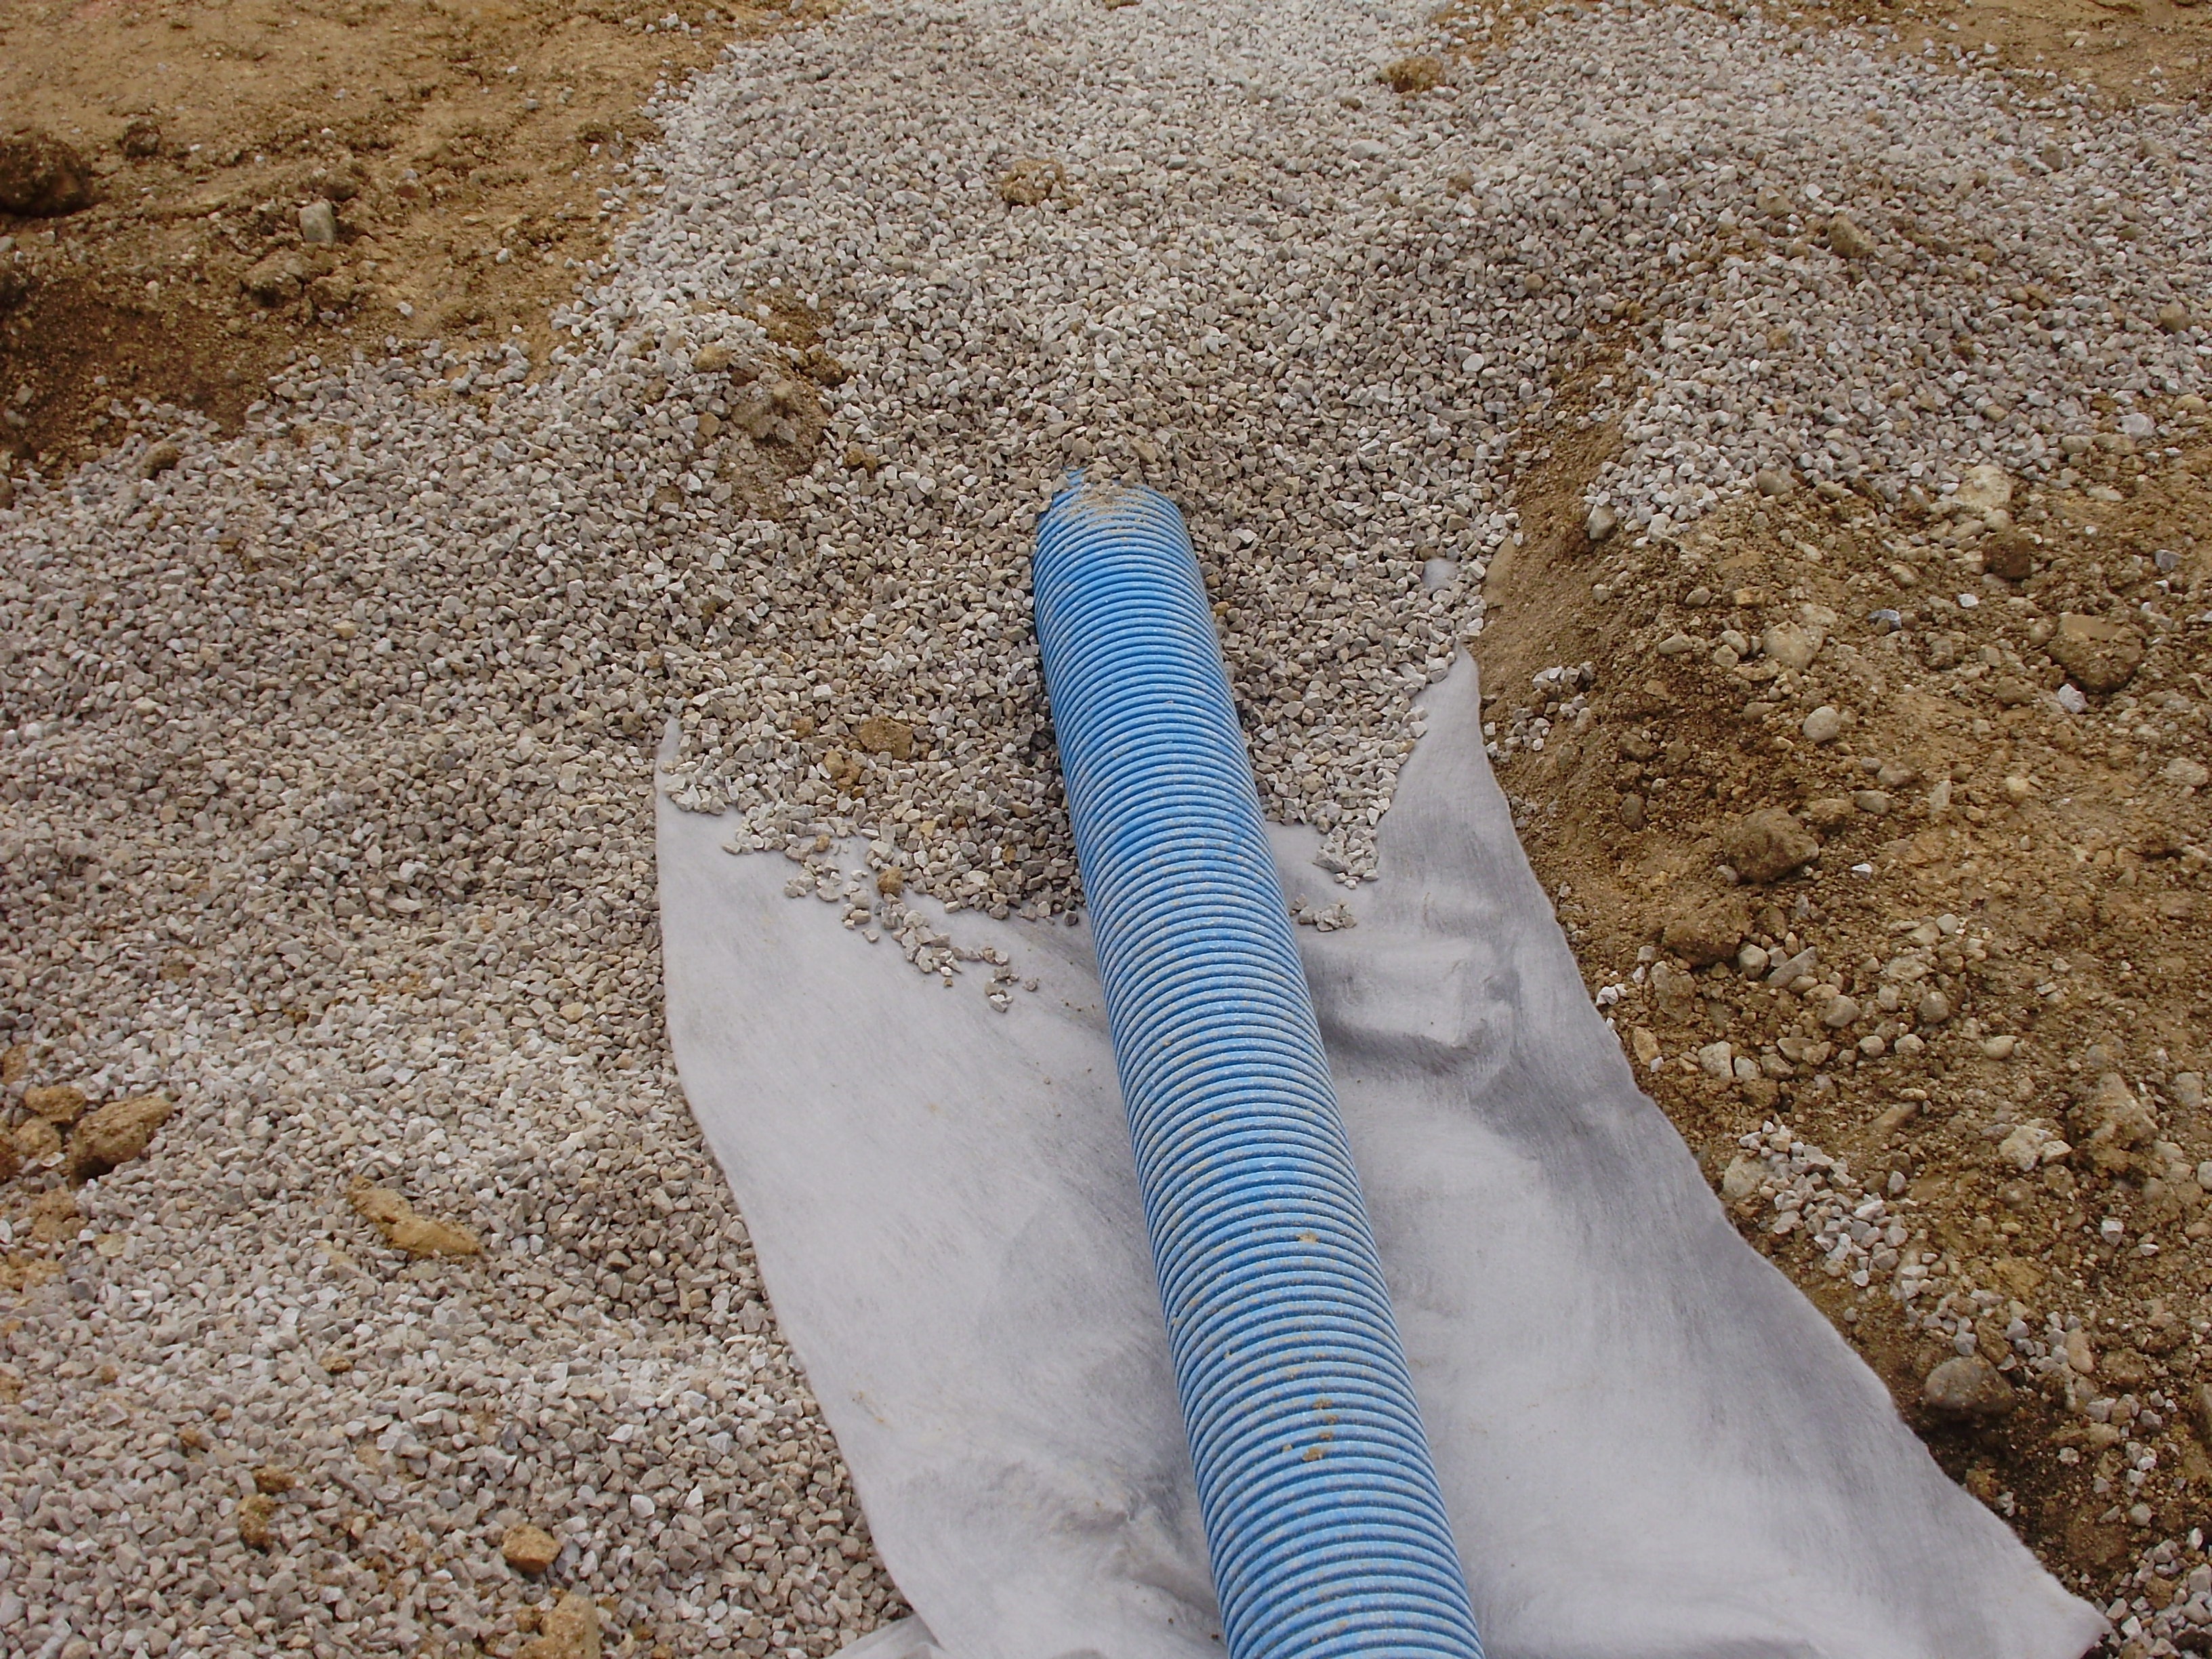
sea, sand, rock, tube, pebble, soil, material, geology, fleece